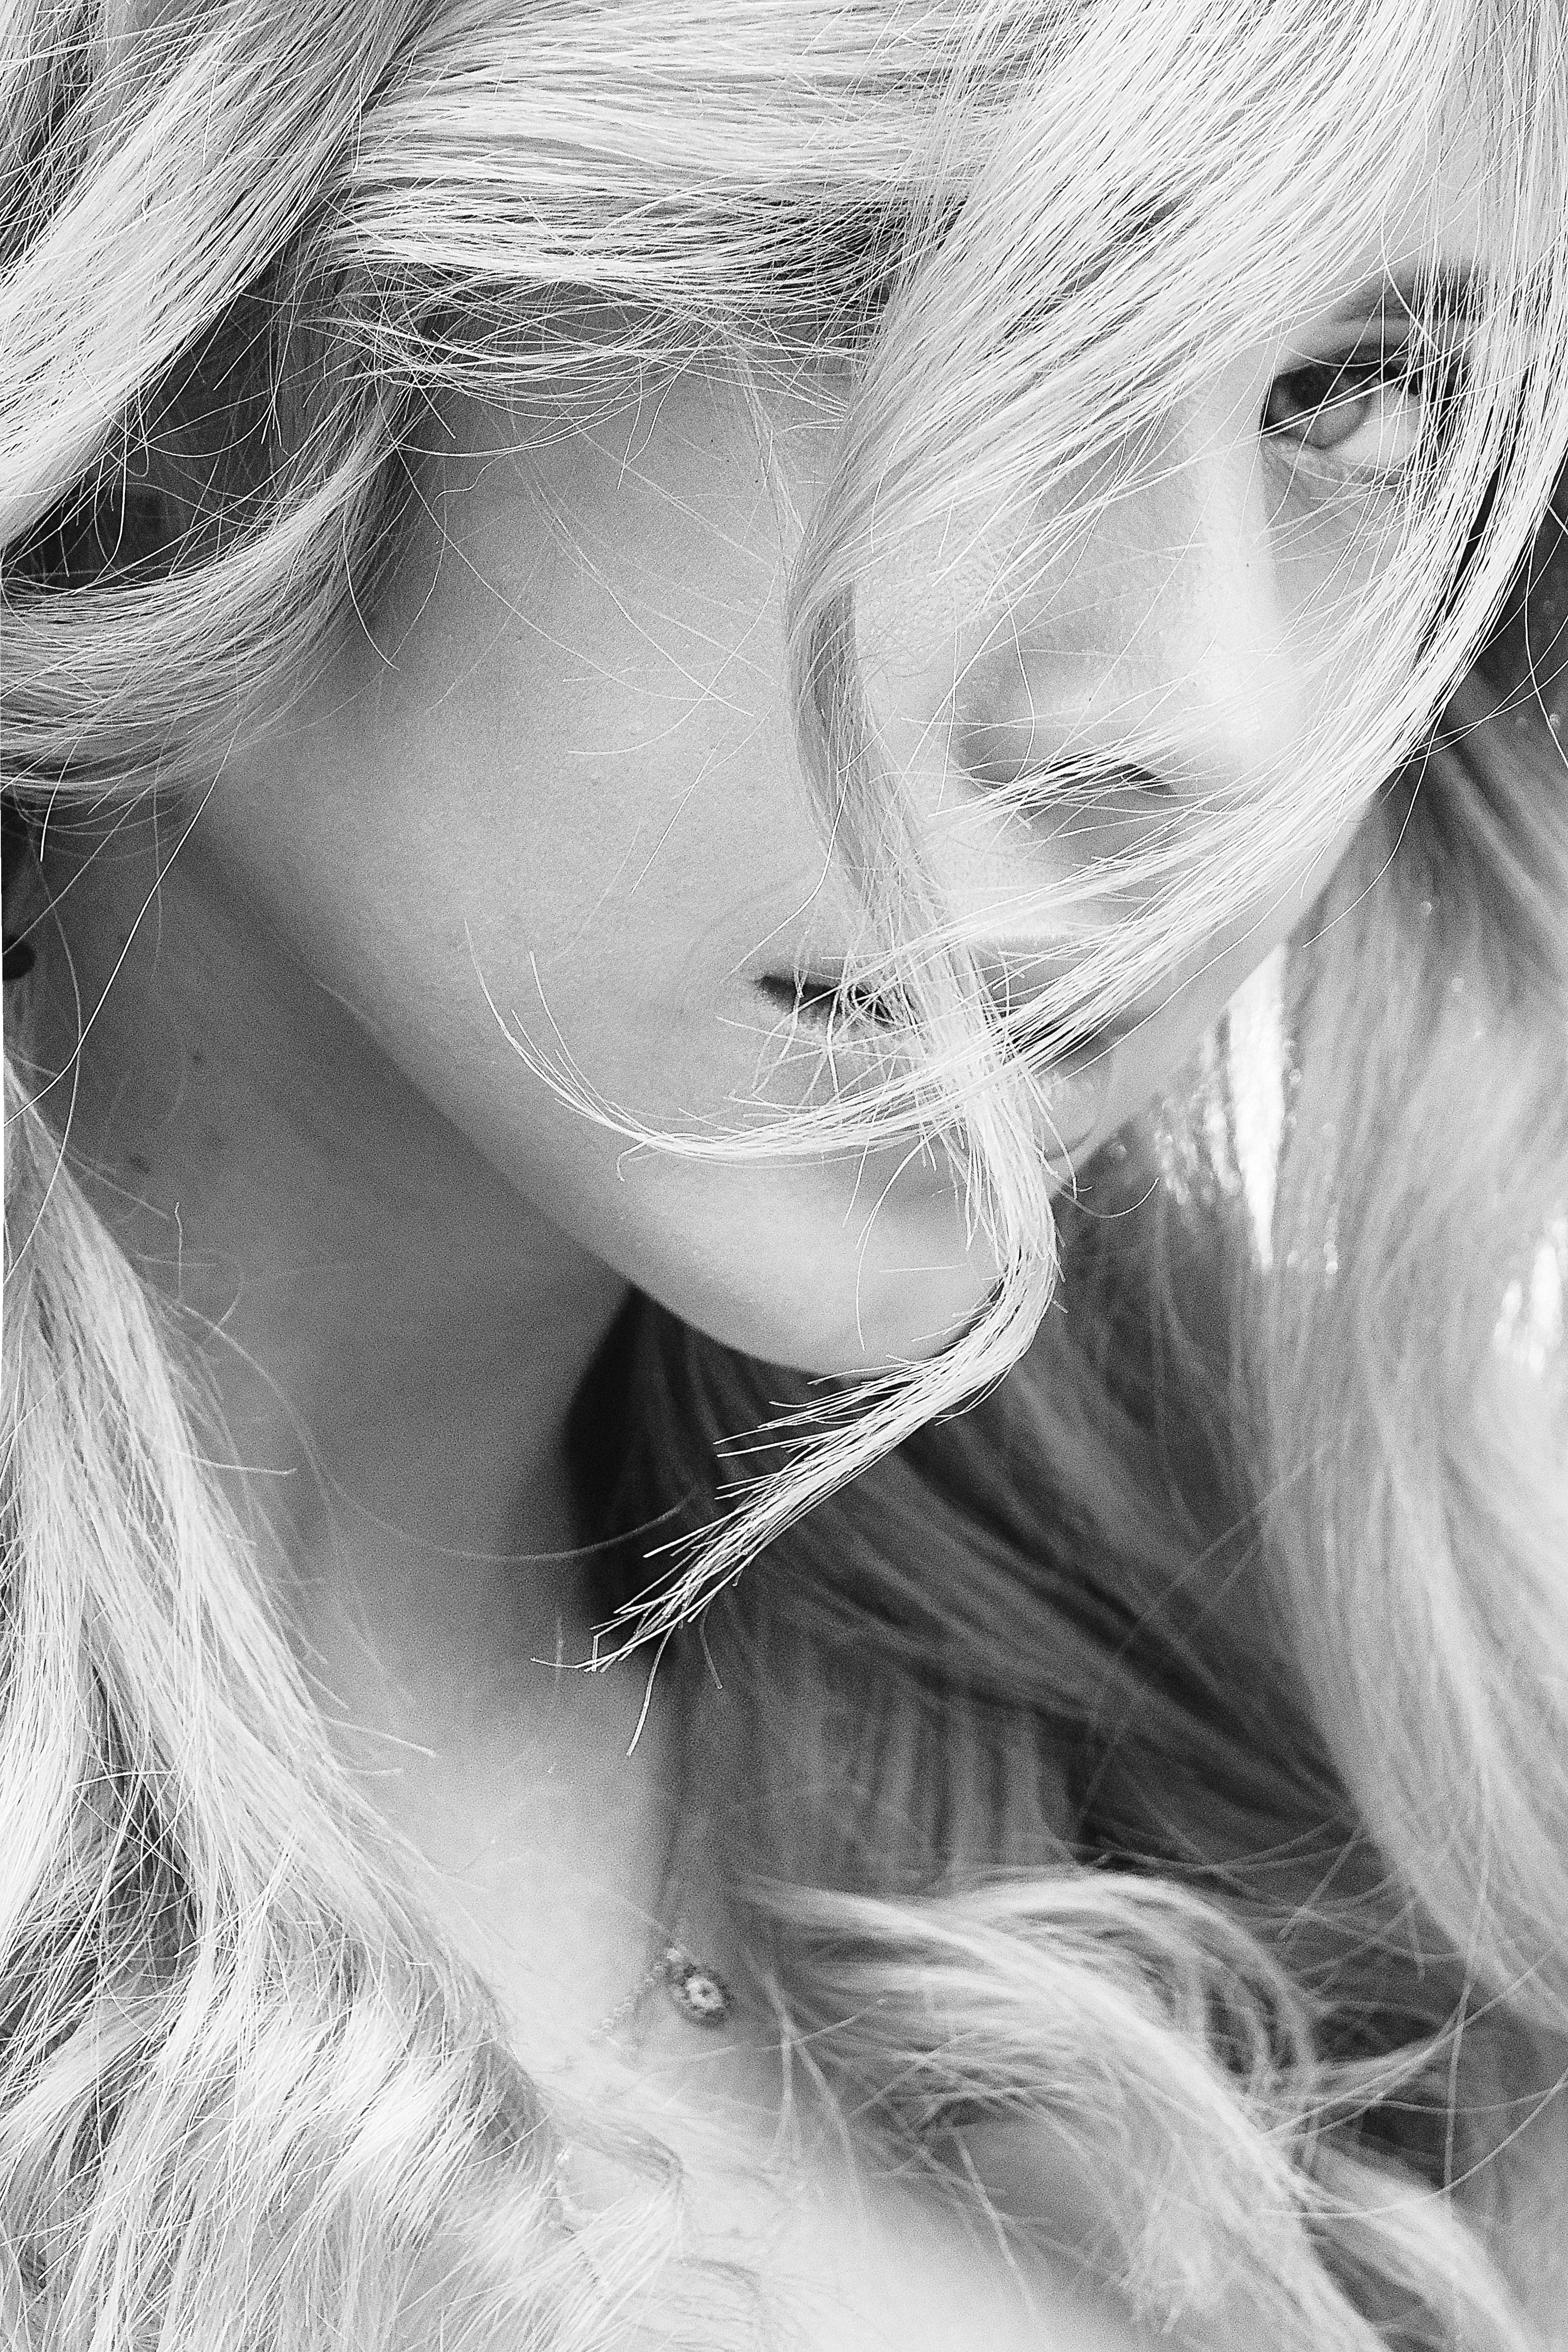
girl, portrait, retro, face, beautiful, look, studio, monochrome, donate, nose, skin, lip, chin, eyebrow, mouth, eye, eyelash, facial expression, organ, human, flash photography, jaw, fashion, iris, neck, ear, black and white, gesture, happy, style, cool, layered hair, black hair, eyewear, people, long hair, Step cutting, bangs, monochrome photography, close up, blond, brown hair, makeover, grass, surfer hair, feathered hair, jewellery, stock photography, fashion accessory, portrait photography, hair coloring, chest, necklace, art model, nail, mascara, child, photo shoot, selfie